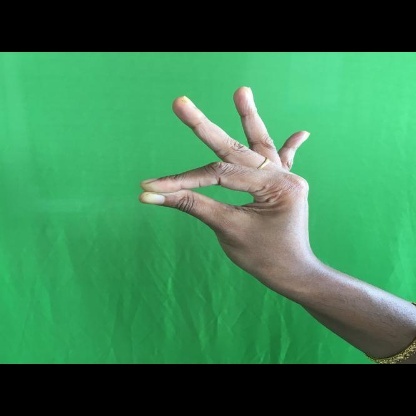
Mudra: Hamsasyam